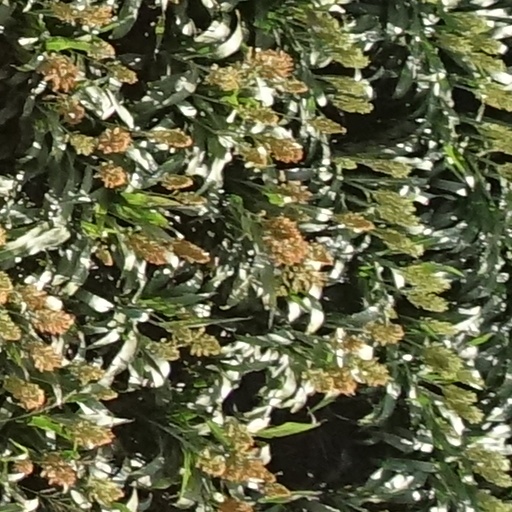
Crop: sorghum